The Return of the Tall Blond Man with One Black Shoe

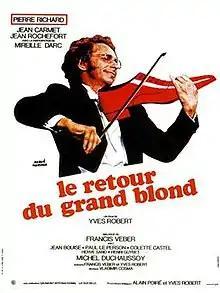
Theatrical release poster

The Return of the Tall Blond Man with One Black Shoe is a 1974 French spy comedy film directed by Yves Robert. It is the sequel to "The Tall Blond Man with One Black Shoe" (1972).